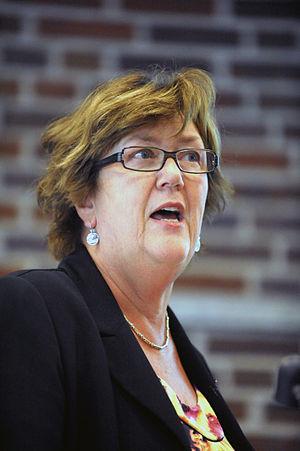
Le Conseil nordique comprend un président et un vice-président, ainsi qu'un secrétariat dirigé par un secrétaire général.